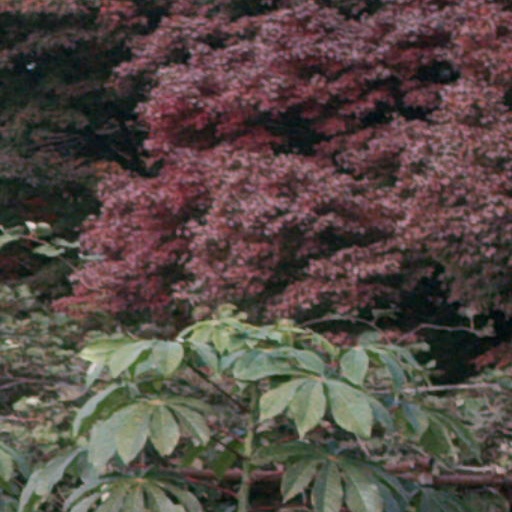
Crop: cassava